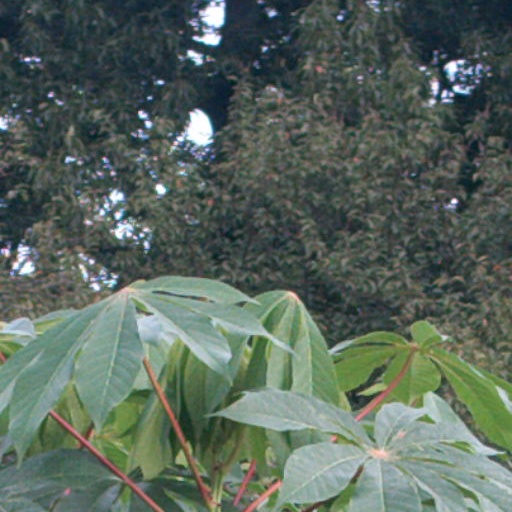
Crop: cassava